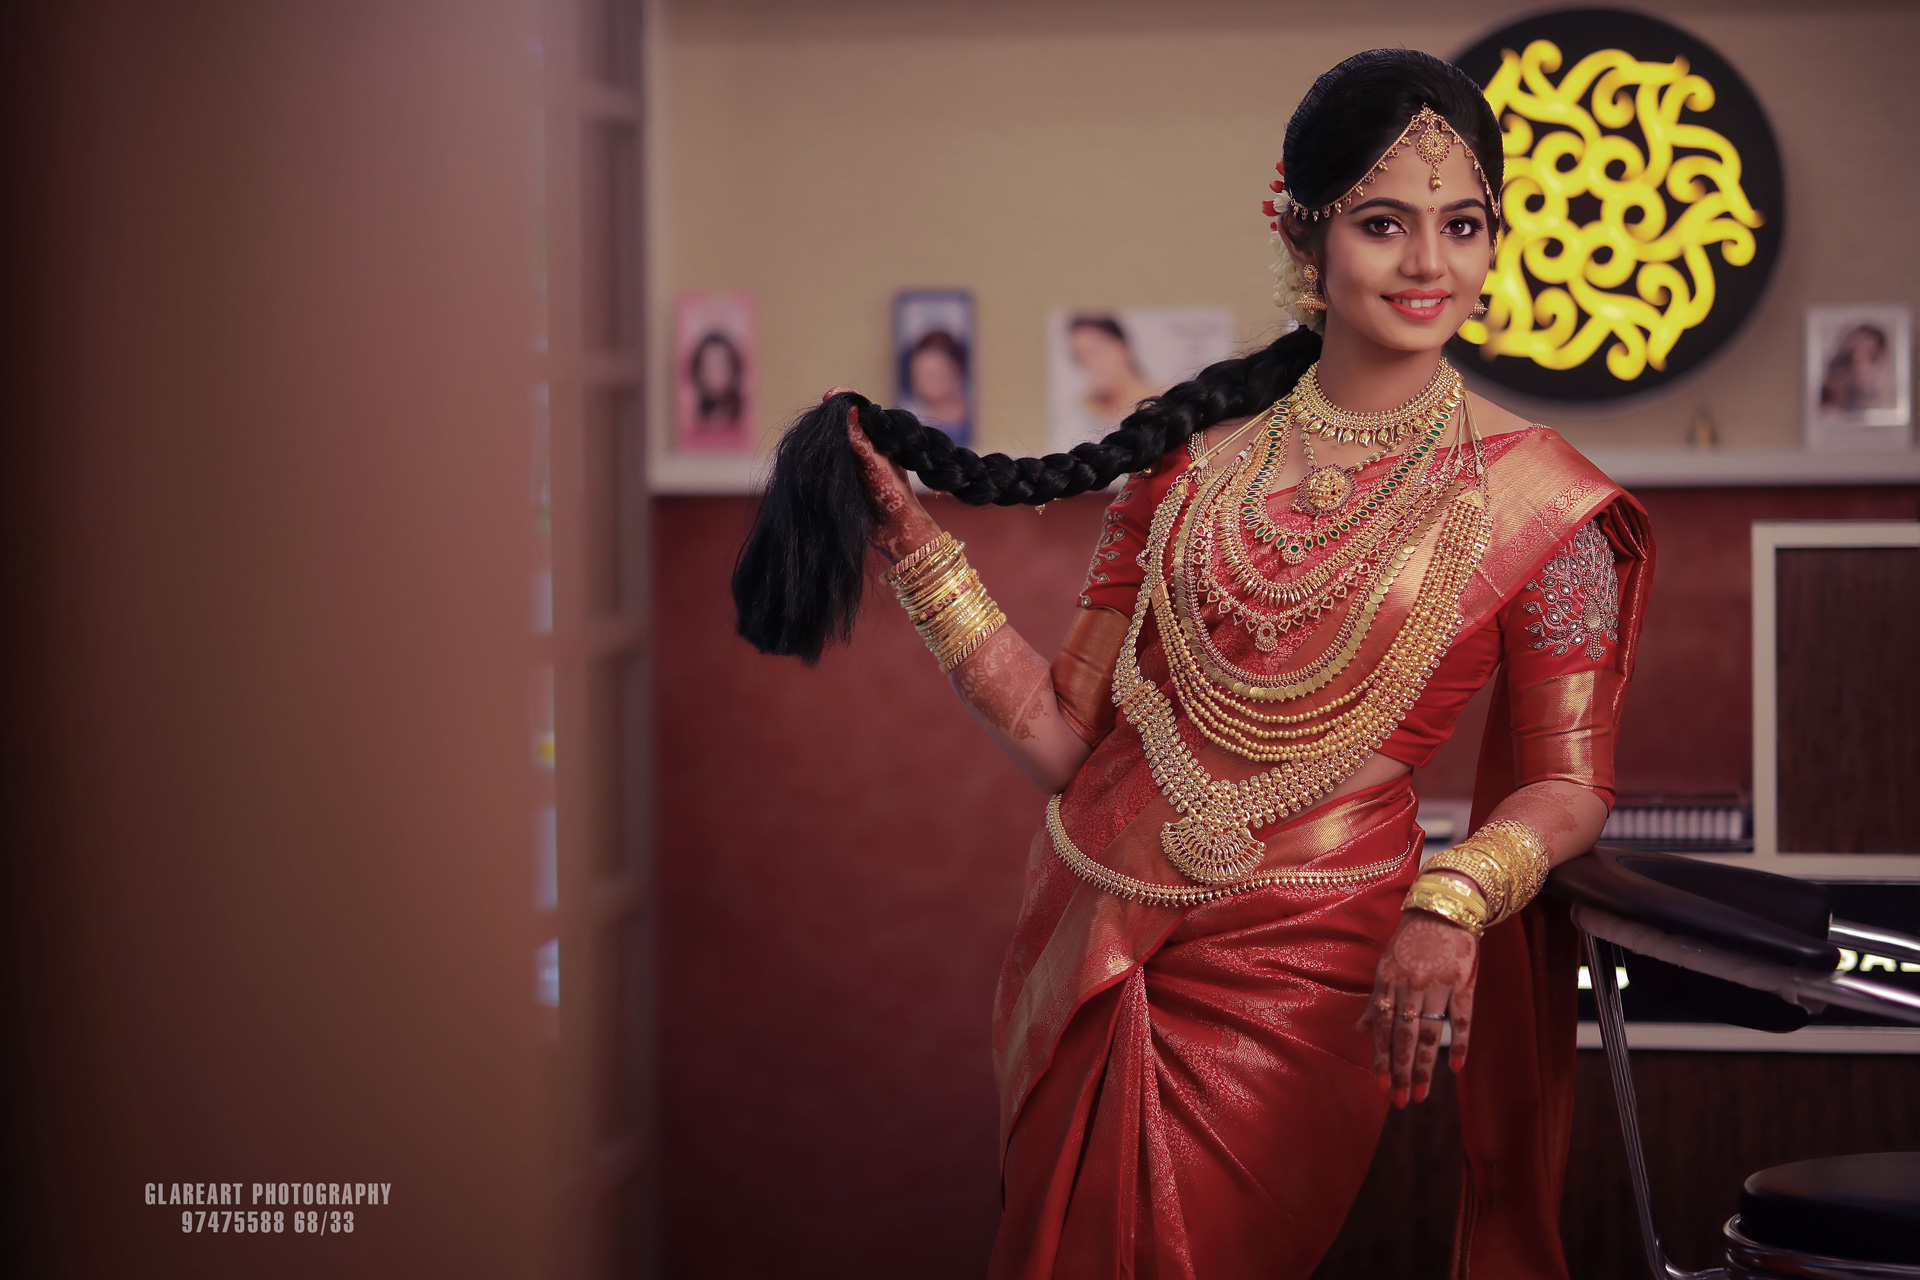
best, traditional, wedding, photography, beauty, dress, lady, bride, fashion, fashion accessory, girl, tradition, textile, ceremony, event, gown, formal wear, material, sari, model, fashion design, wedding reception, jewellery